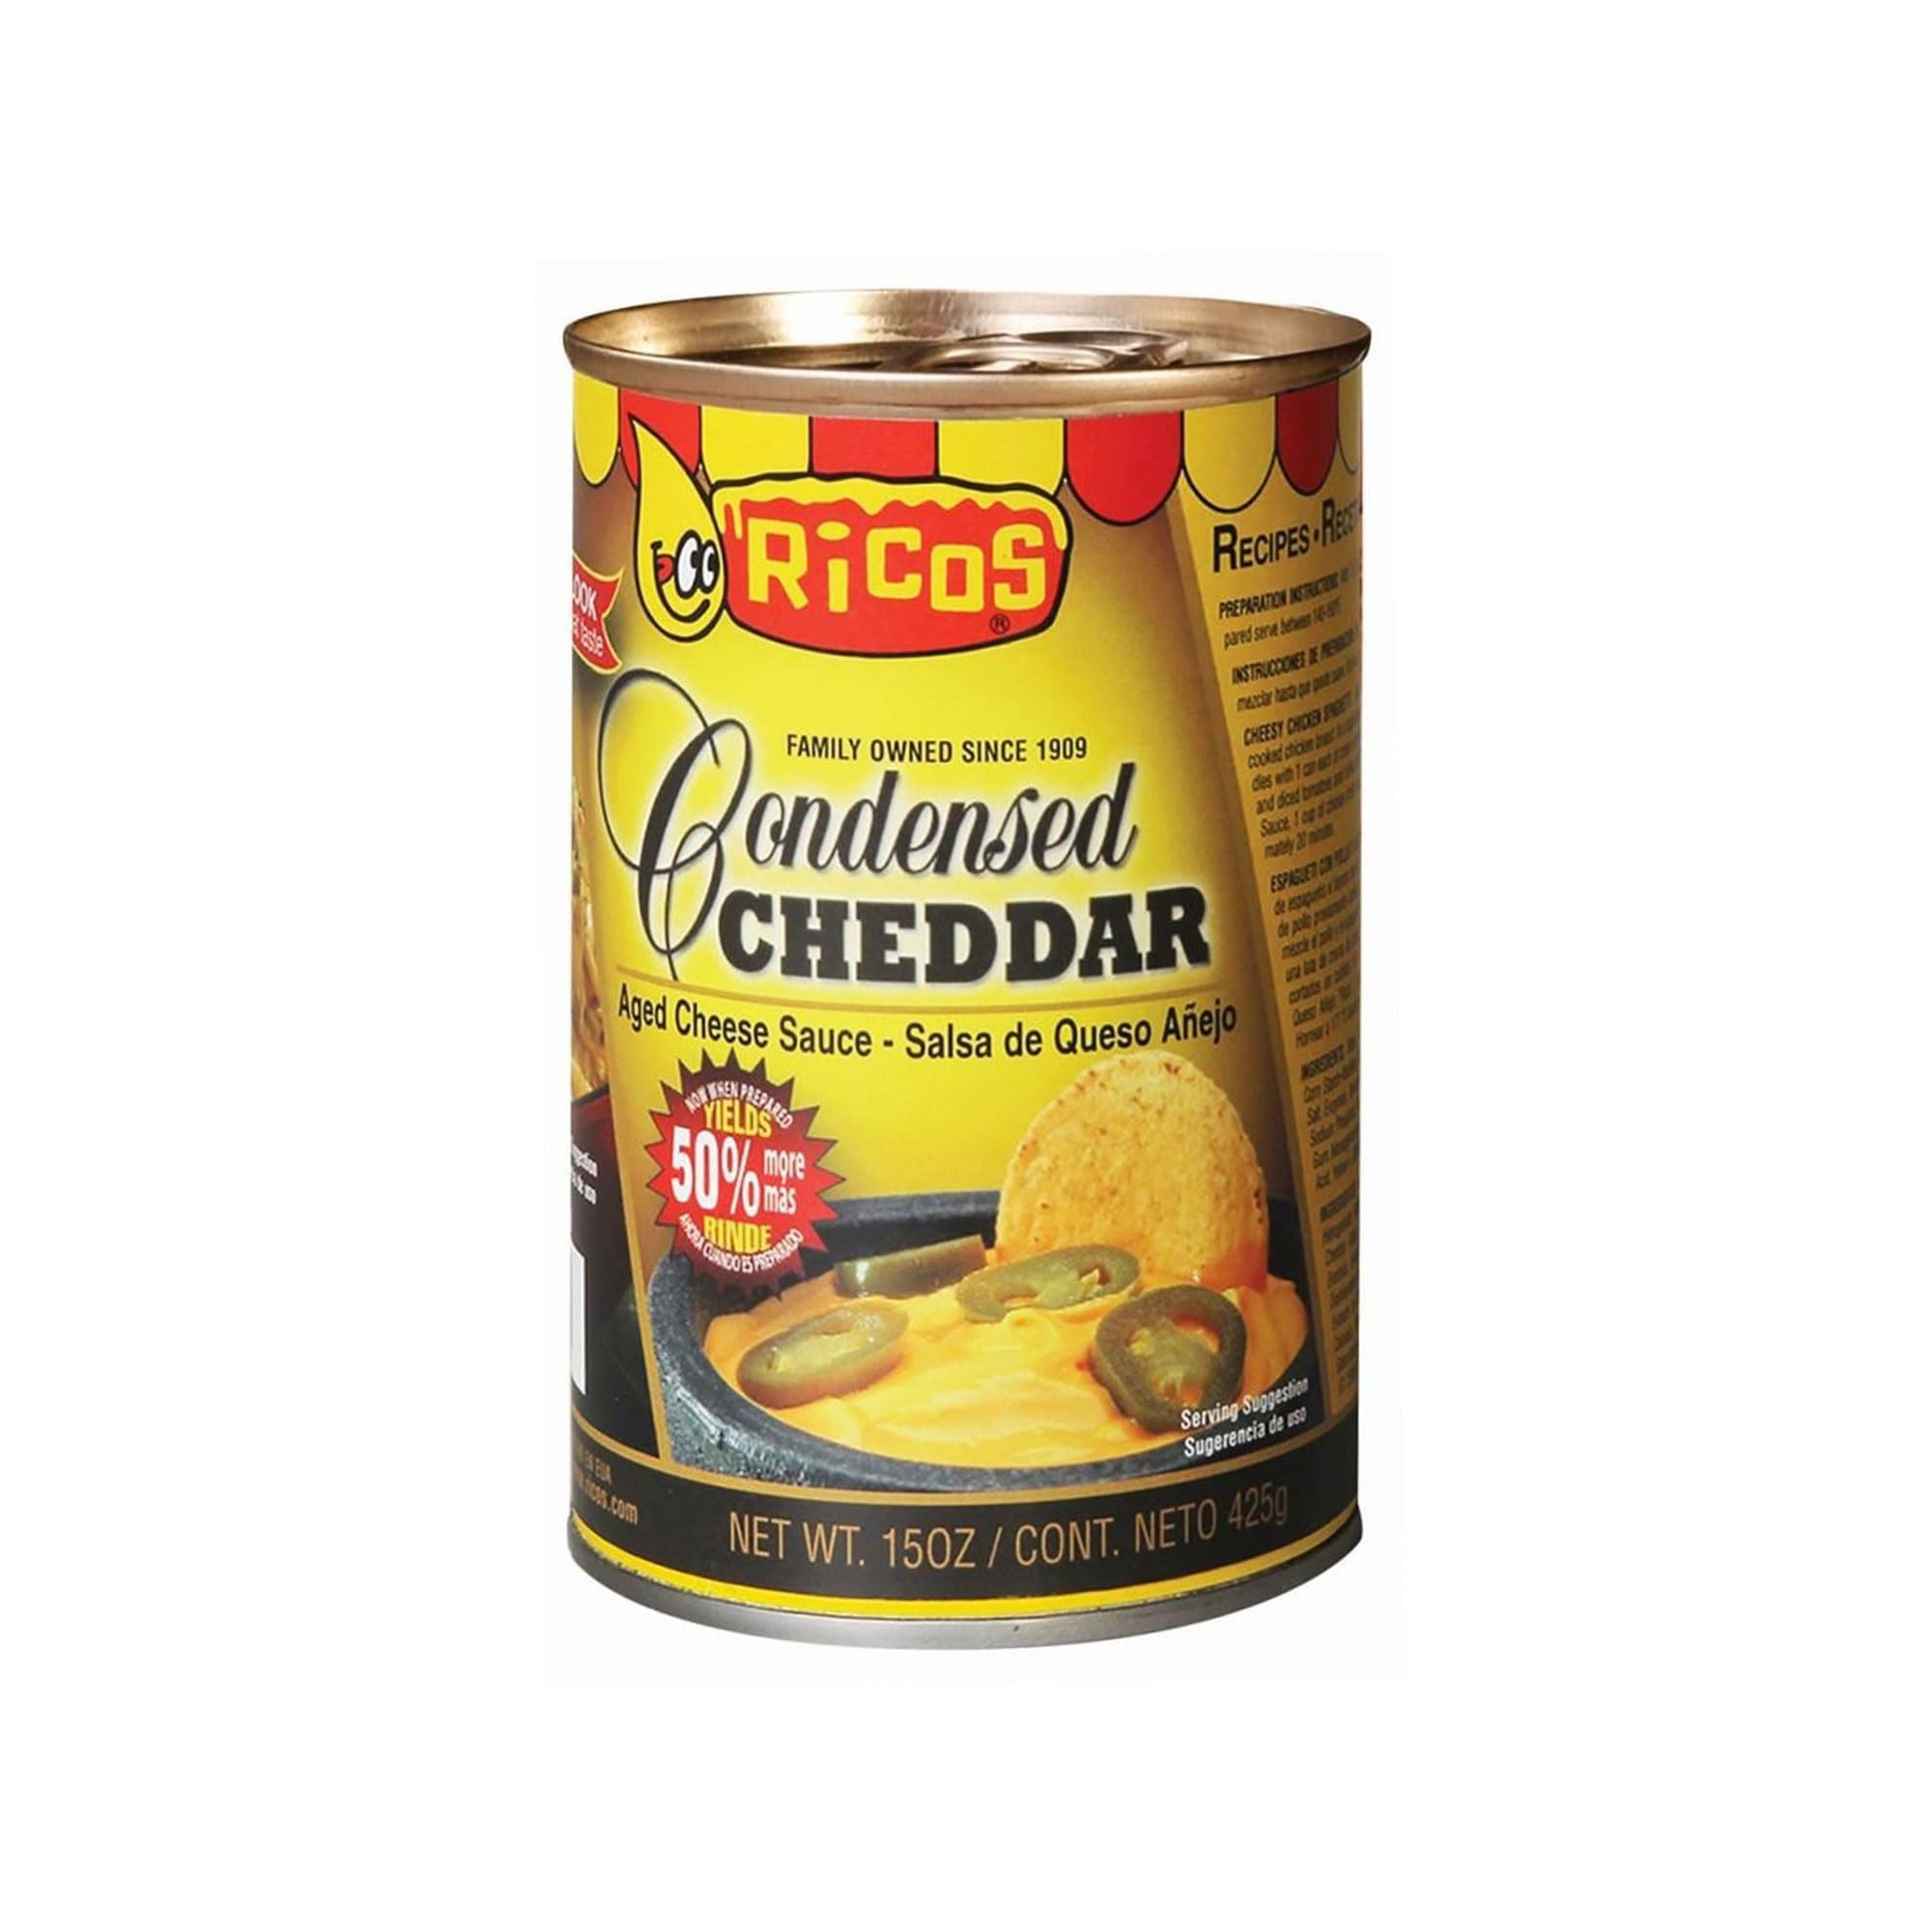
Item Name: Ricos Condensed Aged Cheddar Cheese Sauce
Value: 6.0
Unit: Count

Price: 5.465